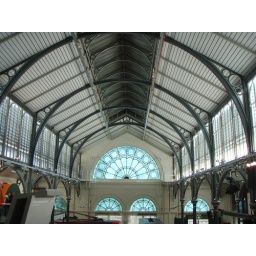
The London Transport Museum, formerly the flower market in Covent Garden.